Oregon Institute of Technology, Portland-Metro

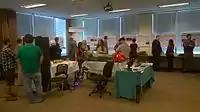

The Symposium includes project posters, demonstrations, and oral presentations and typically lasts two hours long. Students, faculty, family members, employers, educational and industry partners, as well as members of the public typically attend each year.